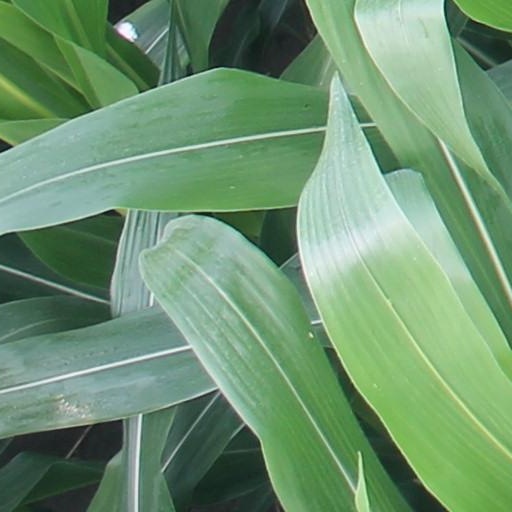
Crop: maize; corn